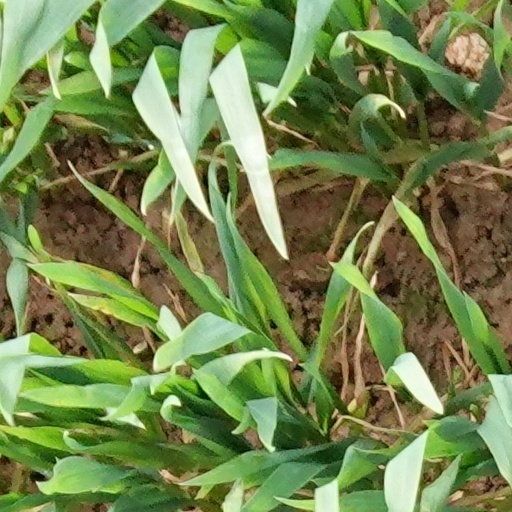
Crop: wheat